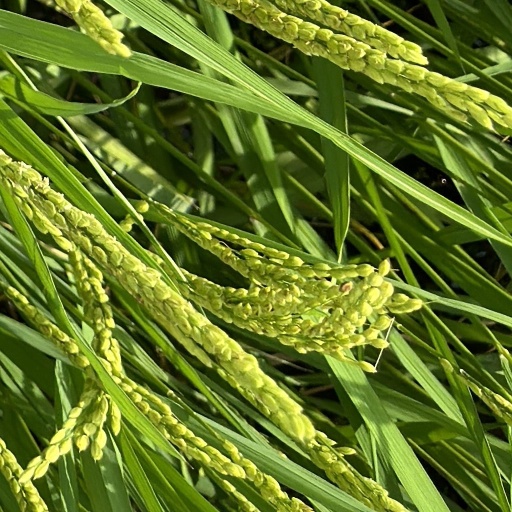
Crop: rice